Färnebofjärden National Park

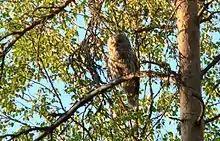
The Ural owl, symbol of the park

However, it is the forest species which are the most notable of the park, especially the woodpeckers and owls. Concerning woodpeckers, the great spotted woodpecker is the most common, but the black woodpecker, the European green woodpecker and the lesser spotted woodpecker are also themselves common. The population of white-backed woodpecker, a species classified as very endangered in Sweden with only 16 individuals in the whole country in 2004, has diminished in the park. Of 7 pairs observed in 1976, one sole individual was observed in 2003, and then a new couple in 2010. This species especially likes old forests with many dead trees and the species is thus a good indicator of the richness of the forest. In contrast, the grey-headed woodpecker is becoming more common. Regarding owls, the most common species are the Eurasian pygmy owl and the Ural owl. The latter is in addition the symbol of the park. Apart from these species, there are the common buzzard, the Eurasian hobby, or even, among others, the European honey buzzard.